Mexico–Sahrawi Arab Democratic Republic relations

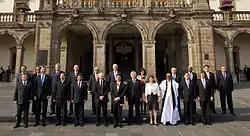
President Mohamed Abdelaziz attending the inauguration ceremony of President Enrique Peña Nieto; 2012.

In 1975, representatives of the SADR visited Mexico to obtain support for independence. In 1978, Saharai Foreign Minister, Bachir Mustafá Sayed, paid a visit to Mexico. On 8 September 1979, during VI Conference of nations of the Non-Aligned Movement; Mexican Foreign Minister Jorge Castañeda y Álvarez de la Rosa declared that Mexico recognized the SADR as a state within the international community. On 24 October 1979, diplomatic relations were established between both nations. In 1988, SADR opened a diplomatic office in Mexico City. In 1979, Mexico appointed its ambassador based in Algeria (Oscar González) as ambassador concurrent to the SADR.